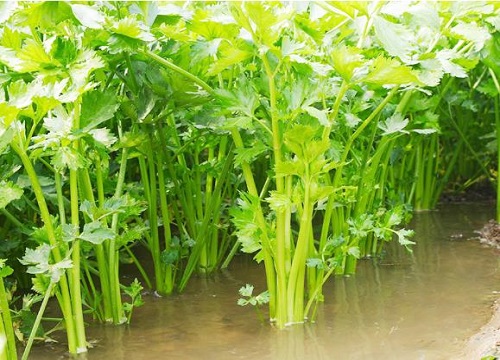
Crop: unknown
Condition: celery